Dwight Tiendalli

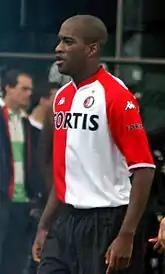
Tiendalli in the Feyenoord home shirt in 2007.

Tiendalli's return was short-lived as he fractured his lower leg, which kept him out for the rest of the year. On recovering from his injury, he was told by Feyenoord that he would be loaned out. Feyenoord loaned Tiendalli to city rivals Sparta Rotterdam on 25 January 2008, where he was re-united with his former Utrecht coach Foeke Booy. Tiendalli made his debut for Sparta Rotterdam on 26 January 2008 as a member of the starting line-up, setting up the second goal in a 2–1 win over FC Twente. He became a first-team regular, helping them avoid relegation and making thirteen appearances in all competitions.